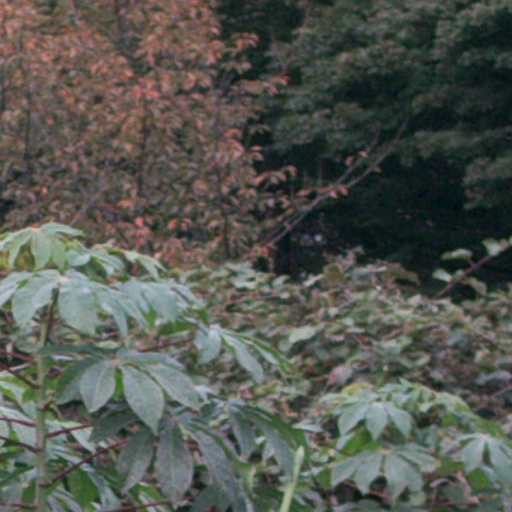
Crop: cassava